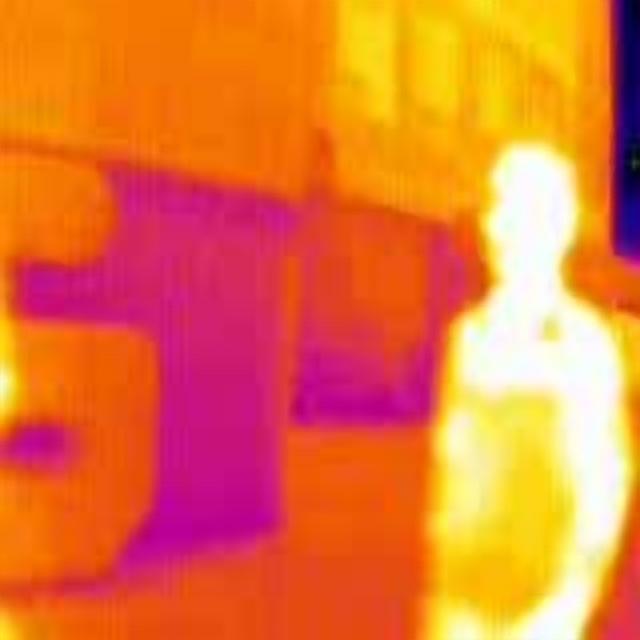
Detected objects:
label: person